Answer in natural language. How many FloorLamps are visible in the scene? Choose between the following options: 2, 4, 3, 1 or 0
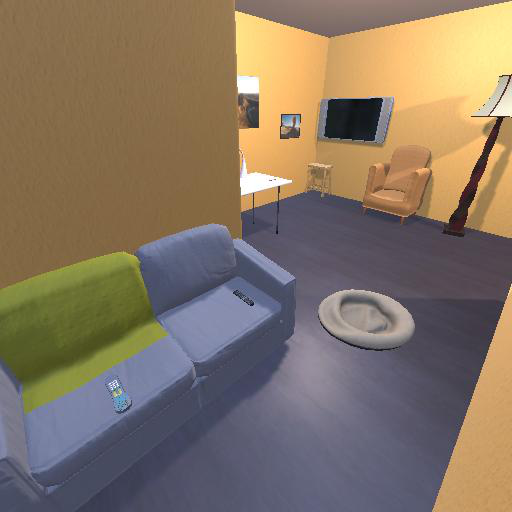
<answer>1</answer>